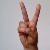
The image shows a hand gesture representing the letter 'V' in Indian Sign Language.